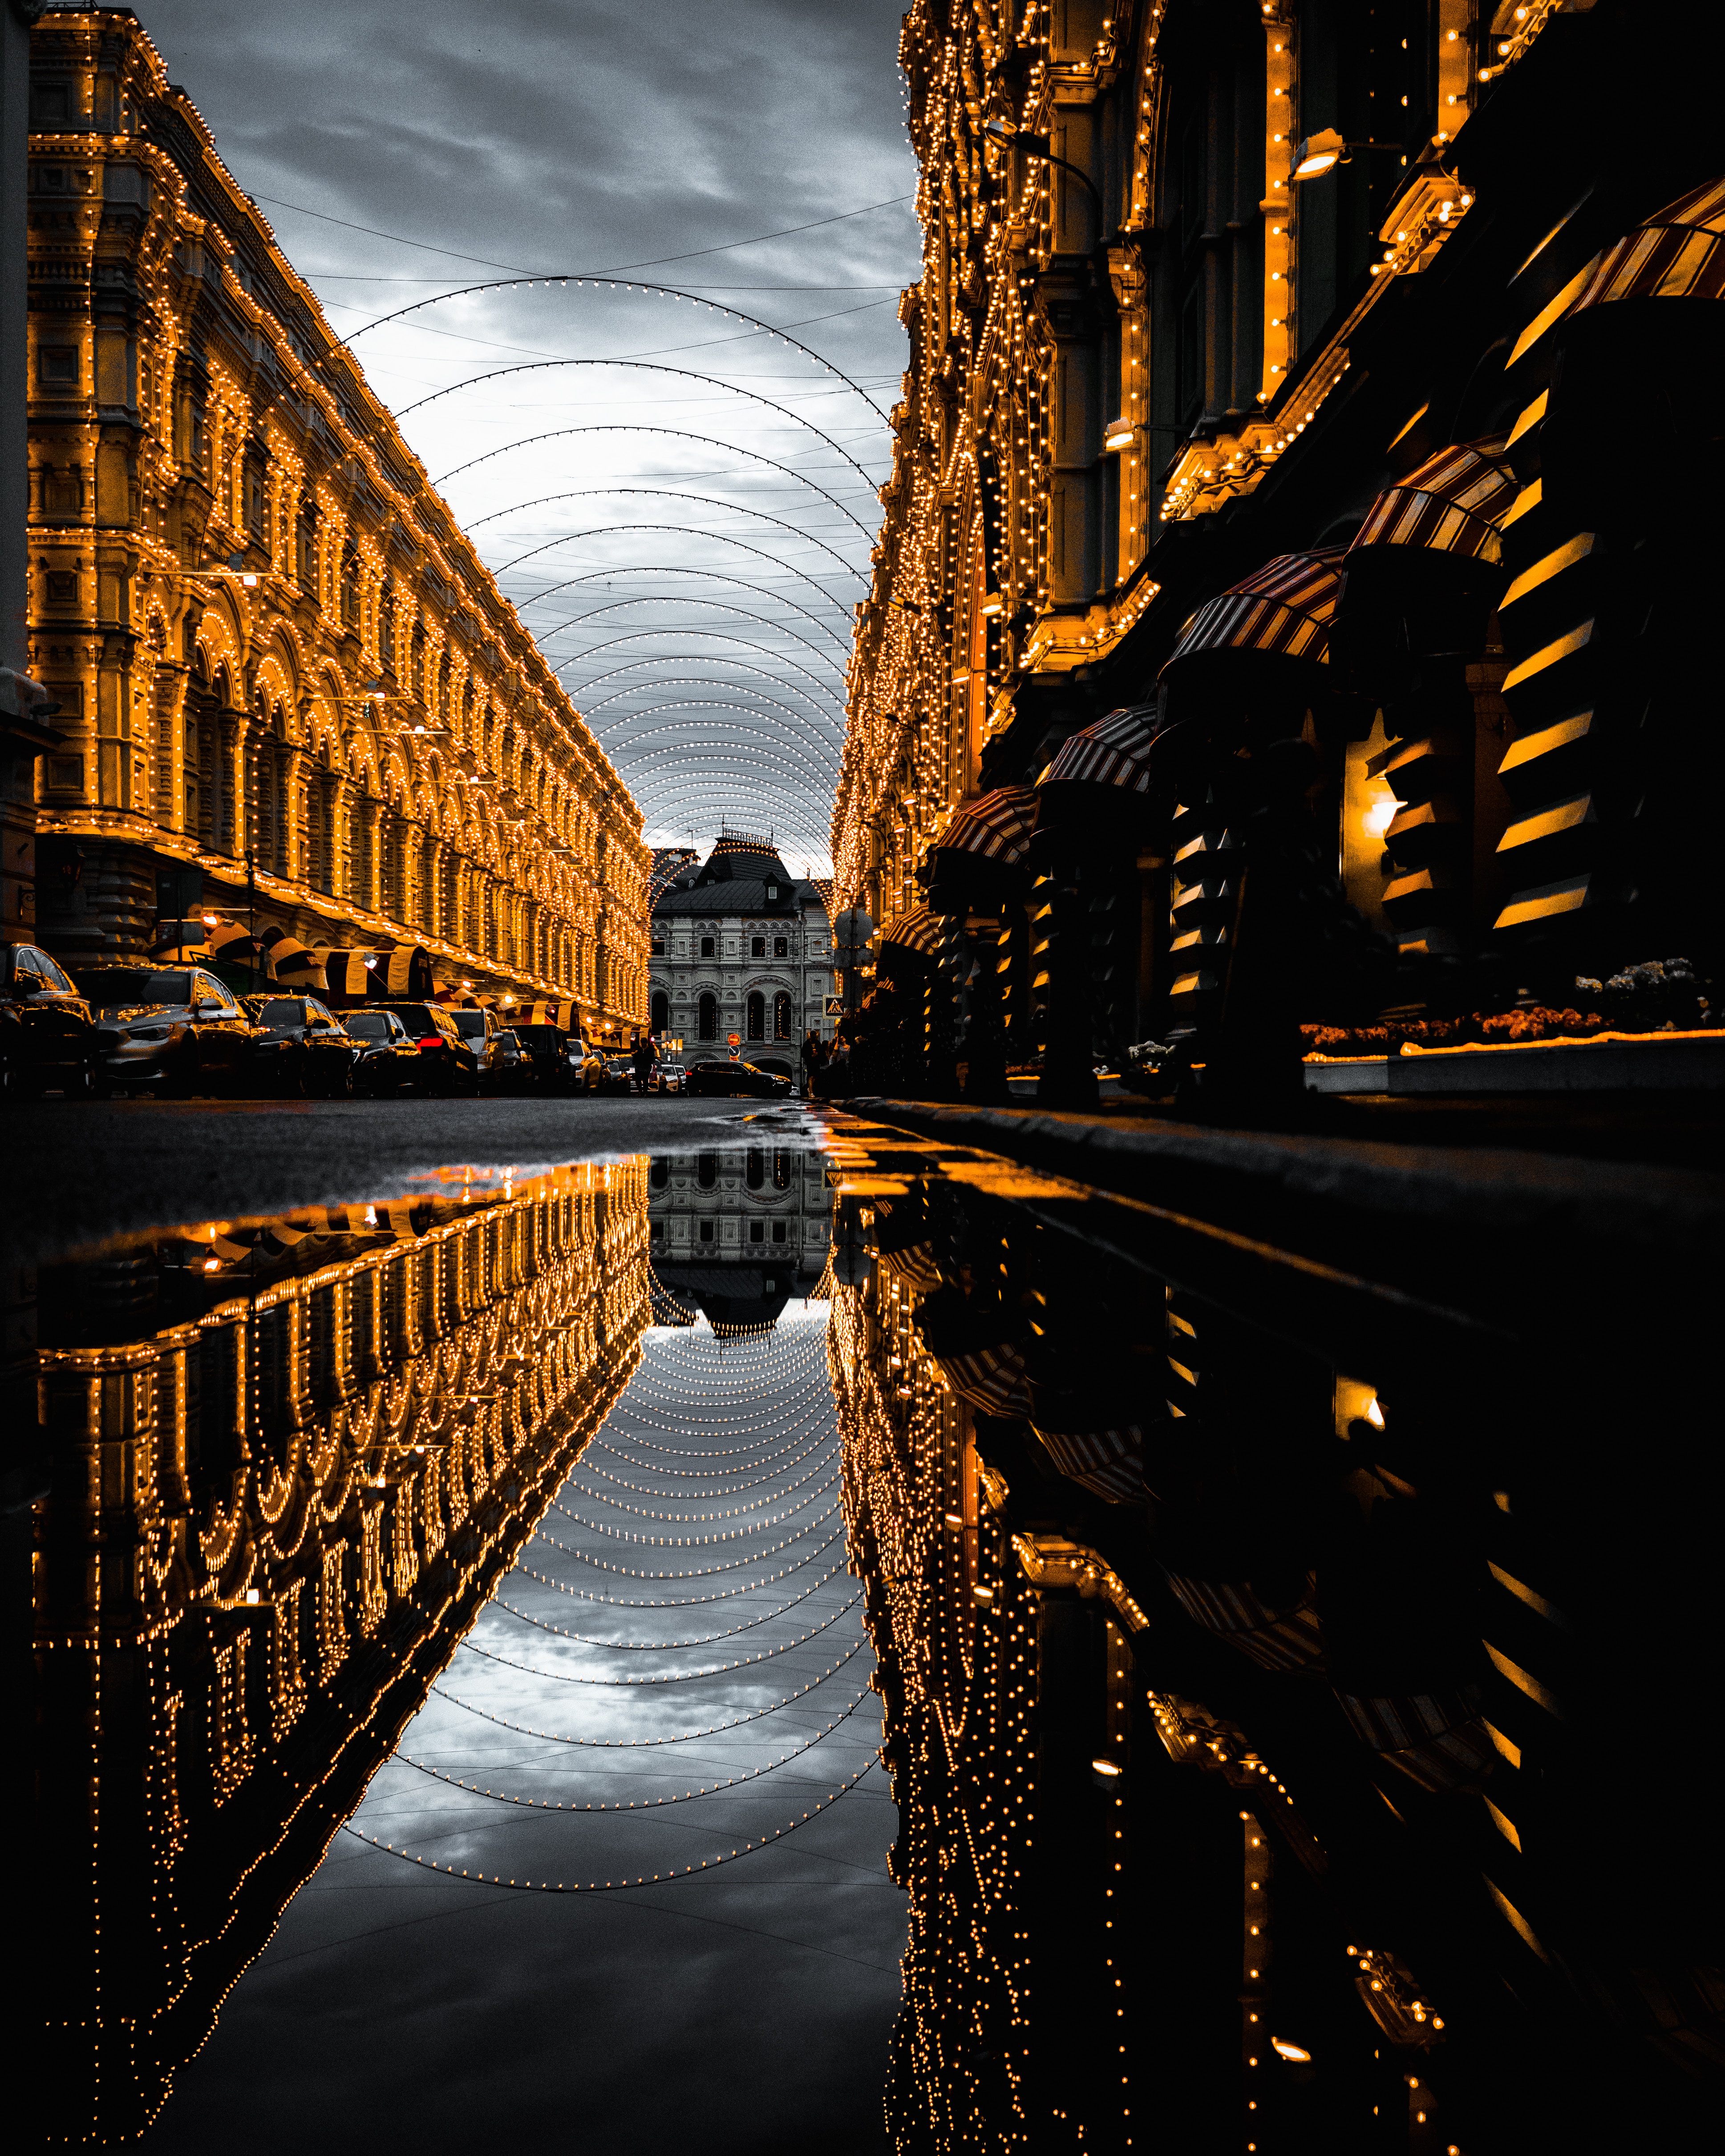
water, architecture, sky, night, building, alley, city, skyscraper, cityscape, evening, reflection, landmark, darkness, symmetry, metropolis, urban area, computer wallpaper